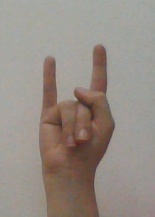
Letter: la